Brooklyn Babylon

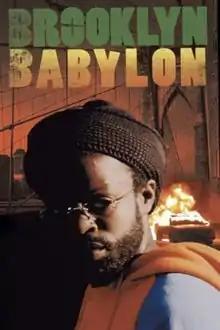
Film poster

Brooklyn Babylon is a 2001 film written and directed by Marc Levin, and a modern retelling of the Song of Solomon, set against the backdrop of the Crown Heights riot, starring Black Thought of The Roots.